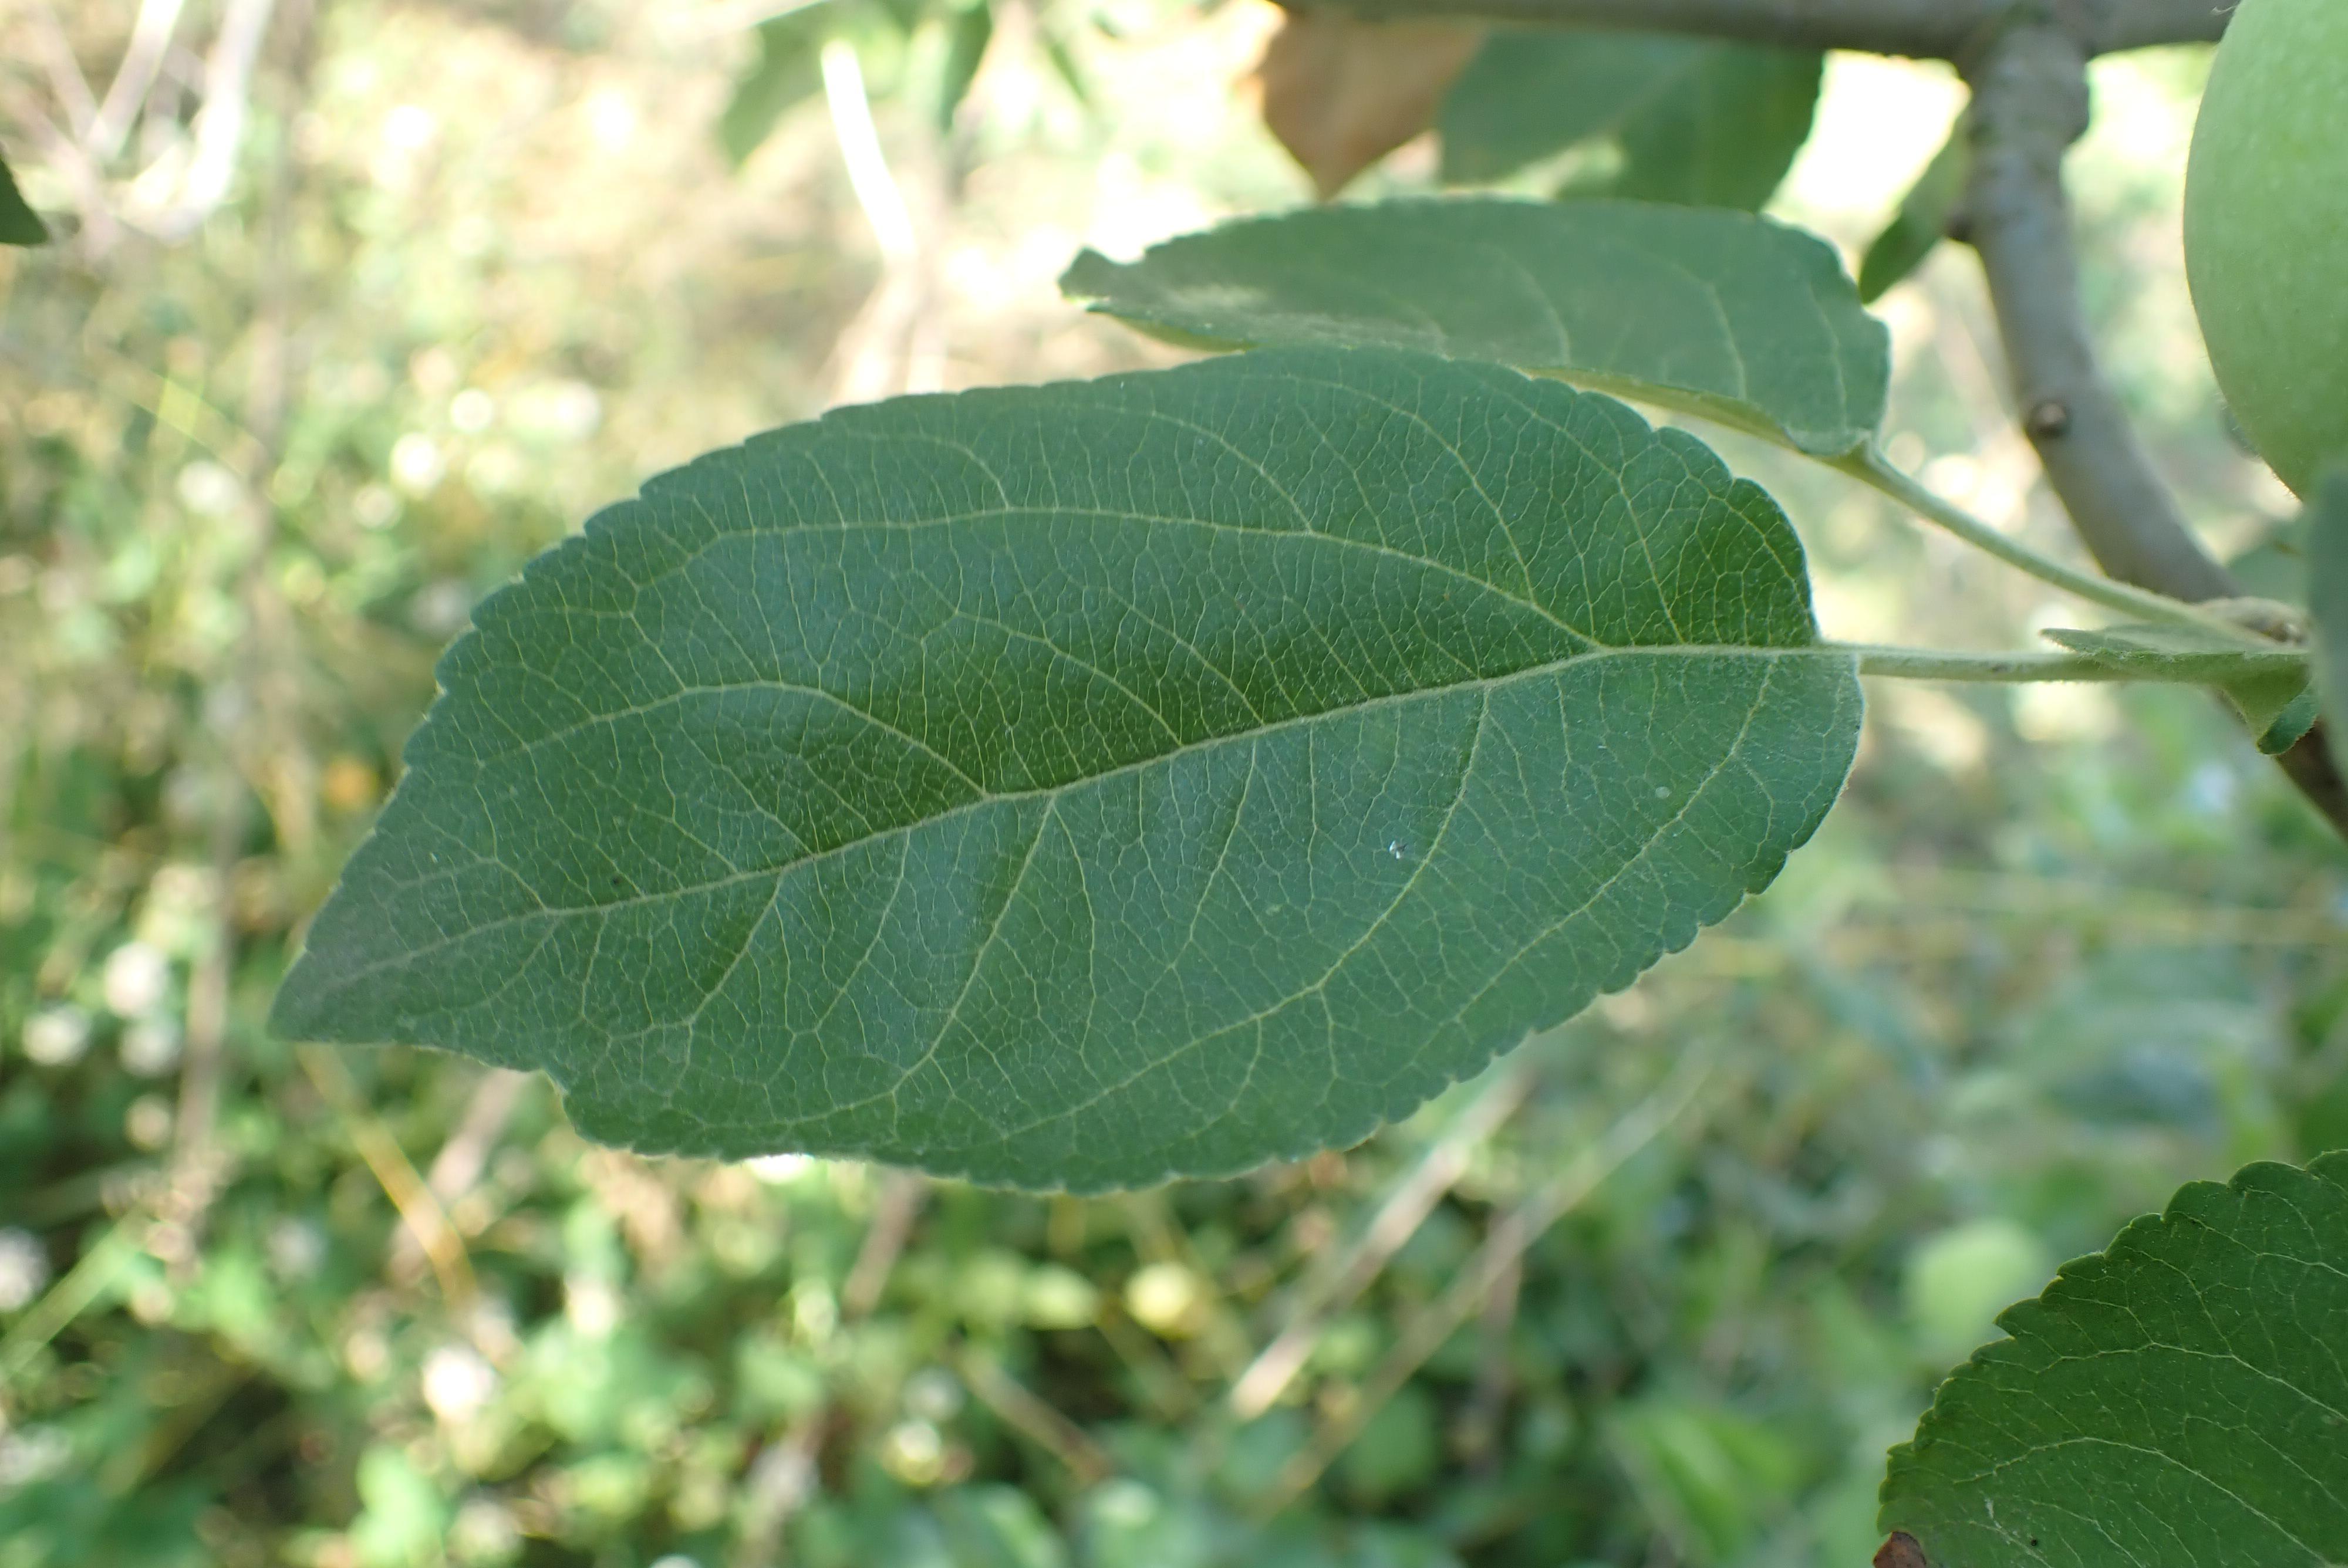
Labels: healthy